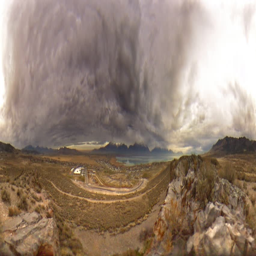
high definition time lapse of a beautiful rocky landscape with stormy clouds shot as a probe